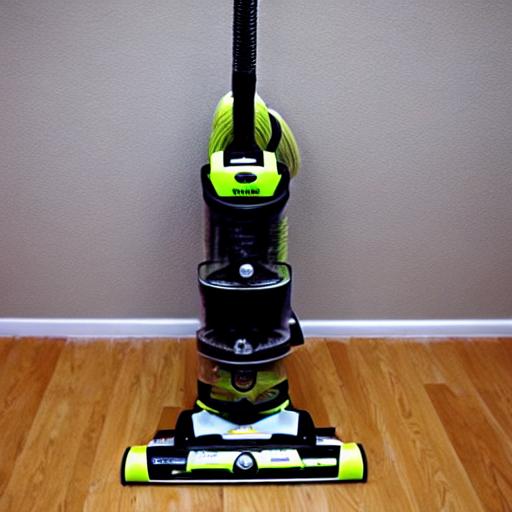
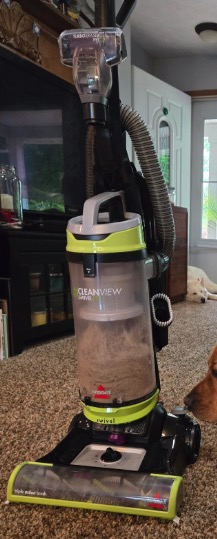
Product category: items_vacuum
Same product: no